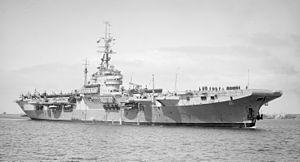
Le HMS Glory (62) était un porte-avions britannique de la classe Colossus de la Royal Navy, mis sur cale le 27 août 1942 au chantier naval Harland and Wolff à Belfast. Il a été lancé le 27 novembre 1943 par Lady Cynthia Brooke, épouse du Premier Ministre de l'Irlande du Nord.
Cet article contient la liste des porte-avions de la Royal Navy.